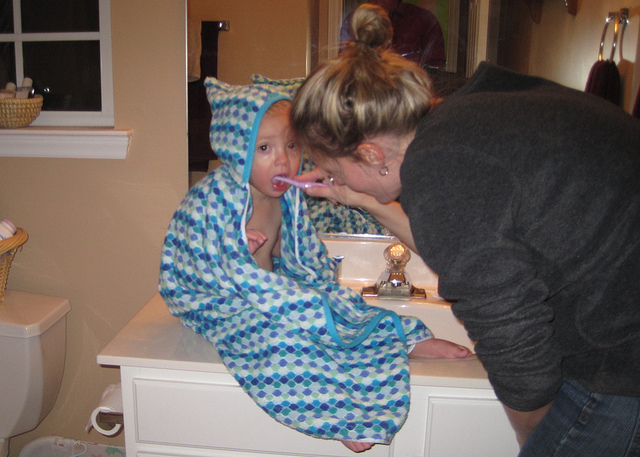
user: Given an image and a question. Answer the question in a short answer. Question: What kind of hairstyle does the woman in the black shirt have? Short Answer:
assistant: bun